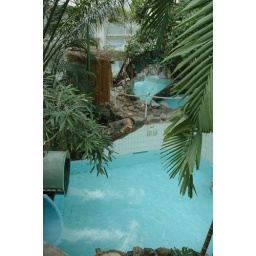
in the back, entrance to the corral salt water pool, where tropical fish can be seen in tanks, under water of course